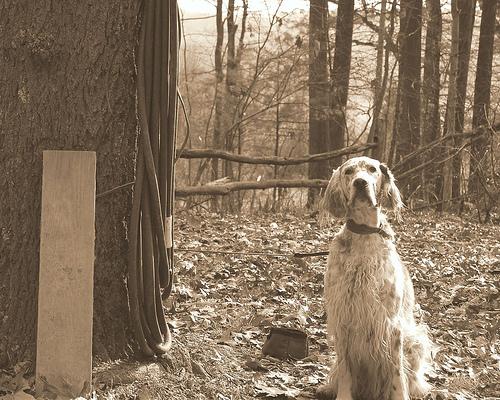
Breed: english setter